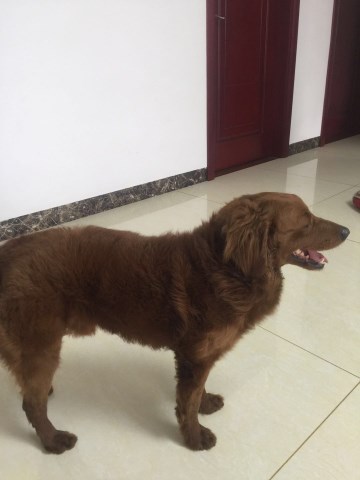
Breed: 7449-n000128-teddy